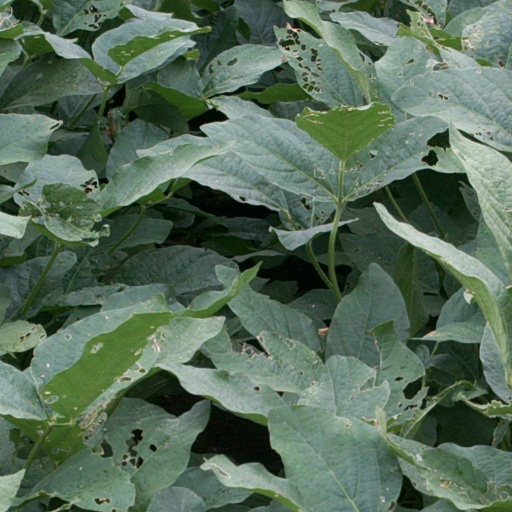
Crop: soybean